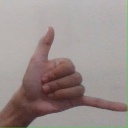
अक्षर: द